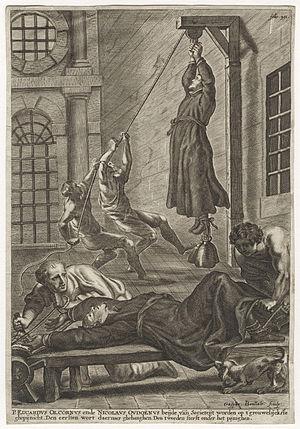
Saint Nicolas Owen, né vers 1550 et mort le 2 mars 1606, à Londres, est un frère jésuite anglais, canonisé en 1970. Charpentier de profession, et collaborateur du père jésuite Henry Garnet, il est célèbre pour avoir construit et aménagé de remarquables cachettes pour prêtres catholiques clandestins dans plusieurs manoirs et châteaux sous la sévère persécution anticatholique du règne d’Élisabeth Ire d'Angleterre.
Cette liste de saints concerne les saints et les bienheureux, reconnus comme tels par l'Église catholique, ayant vécu au XVIIᵉ siècle.